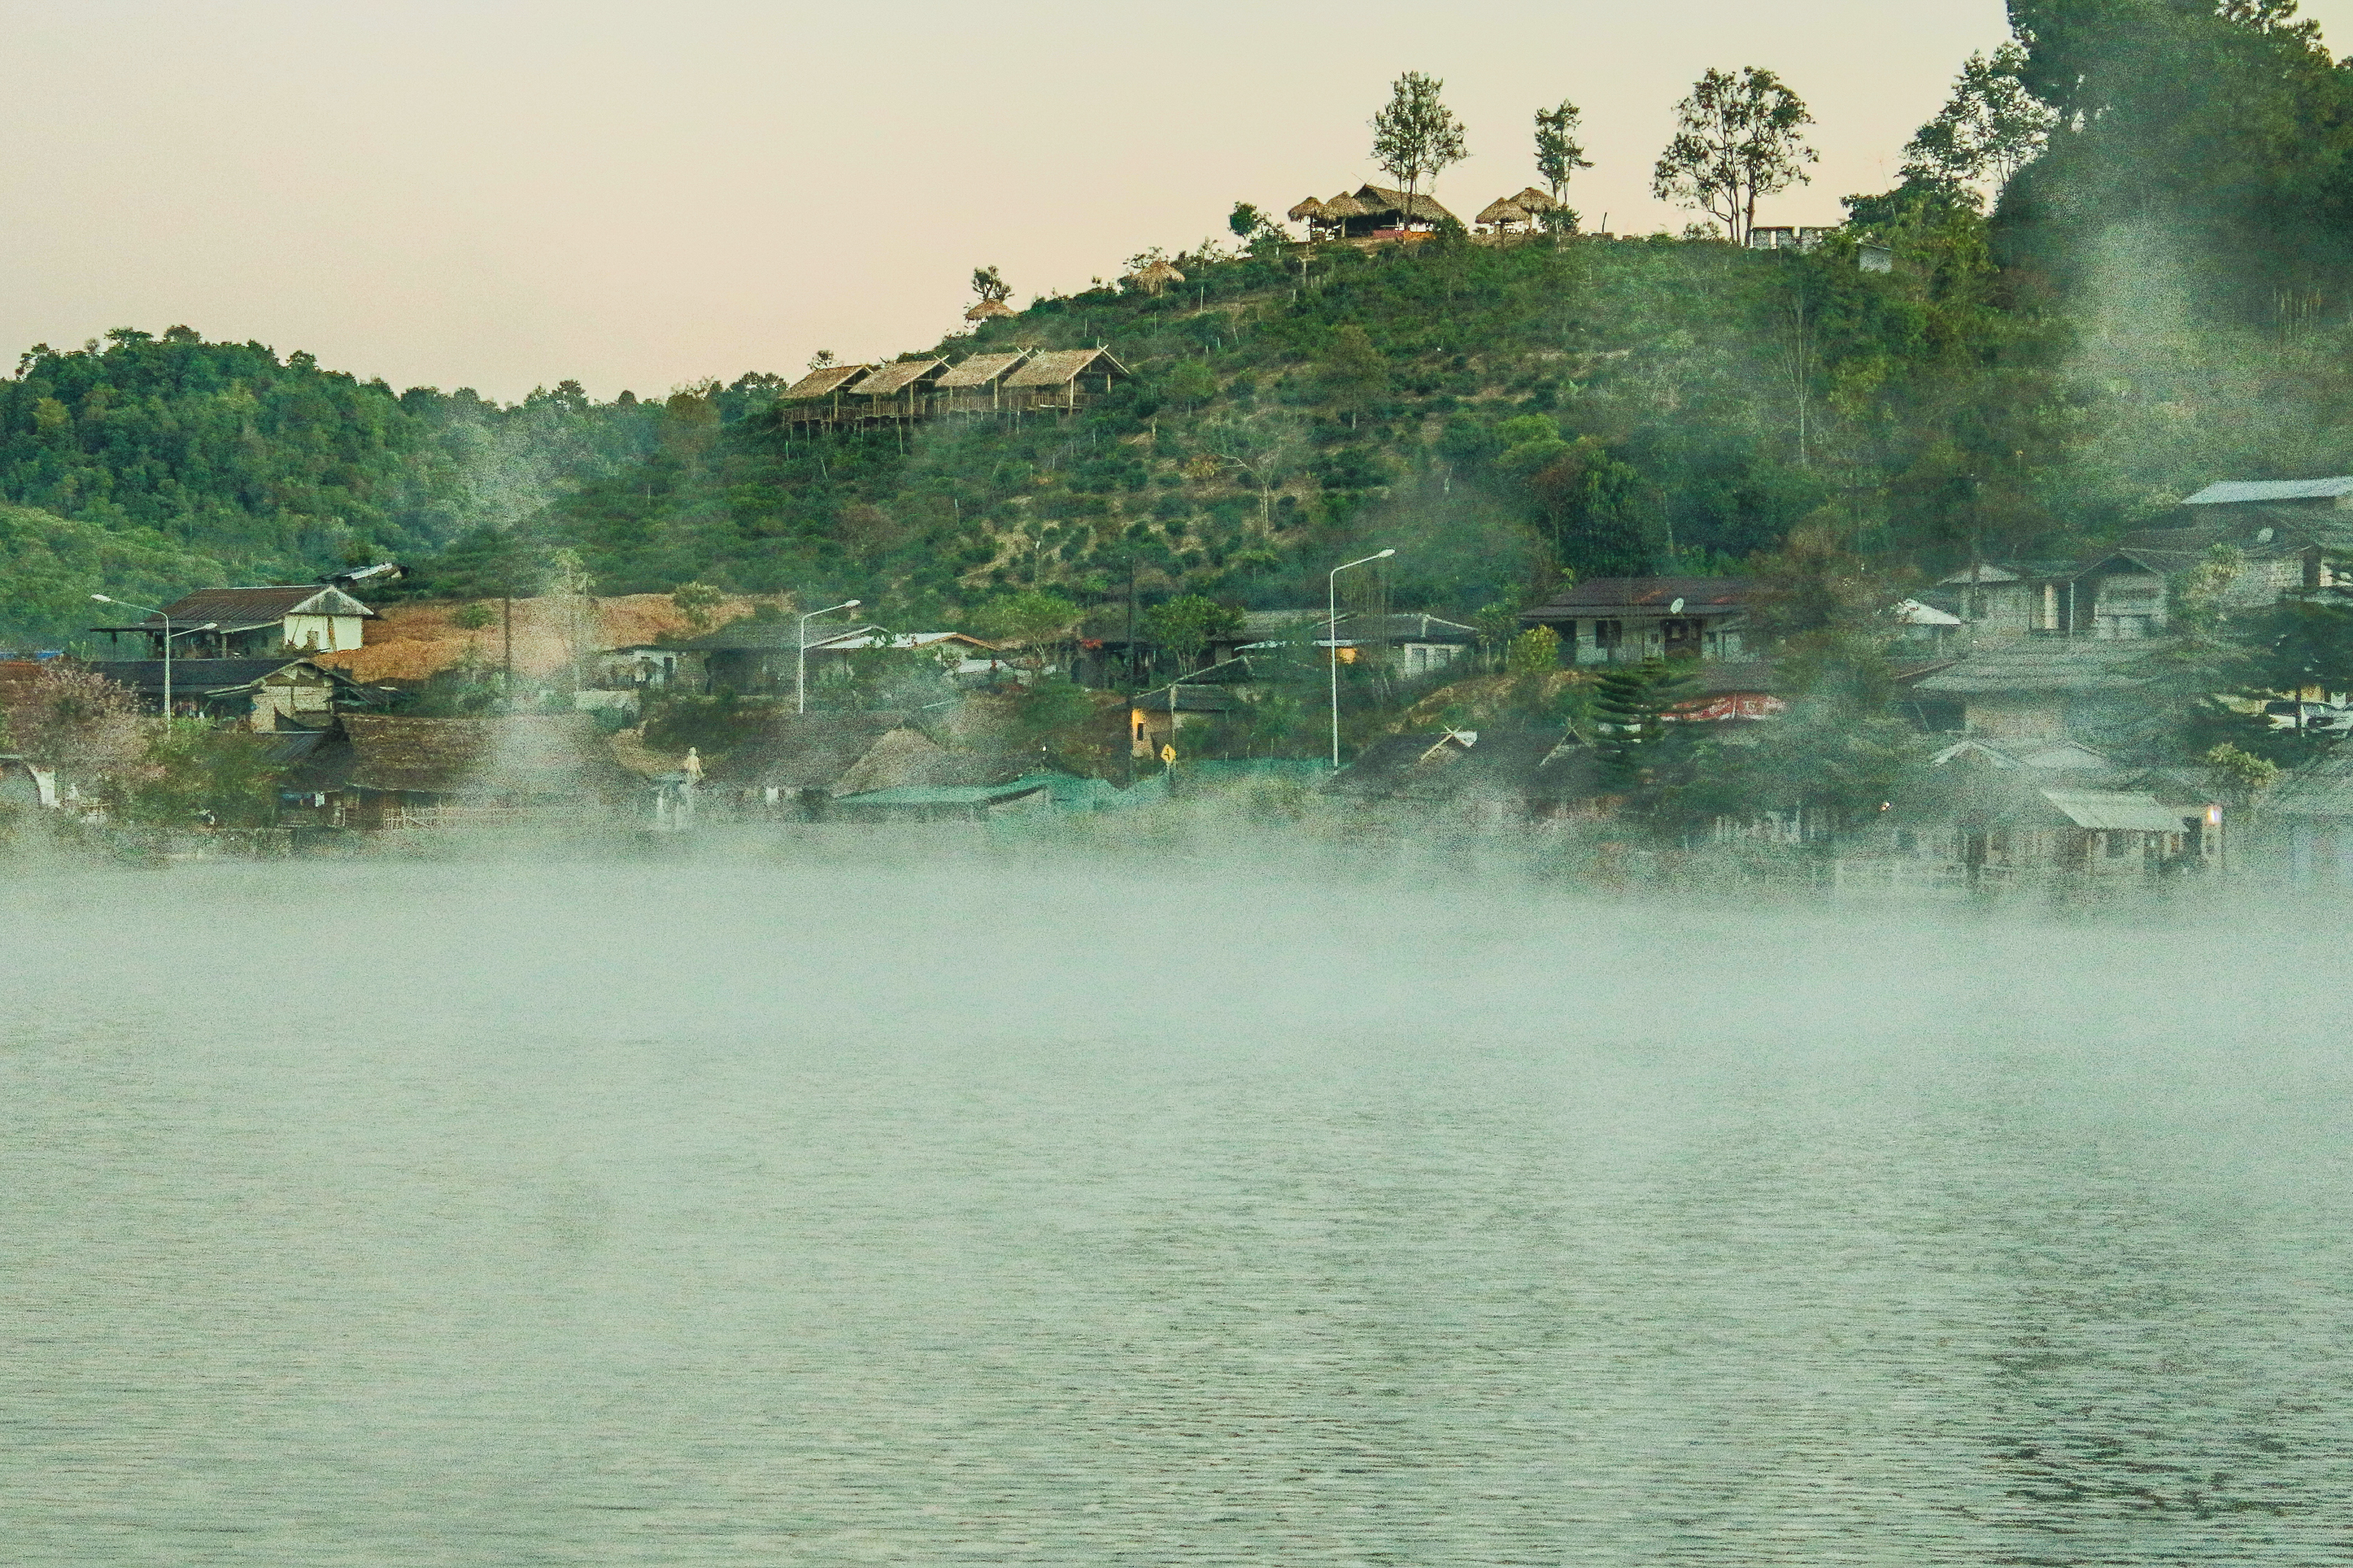
forest, shadow, traveler, sunshine, magnificent, cold, holiday, ban, mist, summer, settlement, mae, beautiful, chinese, tea, mountain, view, son, romantic, design, thailand, national, sunny, village, day, park, sky, green, journey, natural, wallpaper, nature, relax, cool, tree, thai, water, hmong, hong, sunlight, field, light, background, river, travel, lake, landscape, fog, atmospheric phenomenon, water resources, natural landscape, morning, hill station, watercourse, bank, hot spring, reservoir, haze